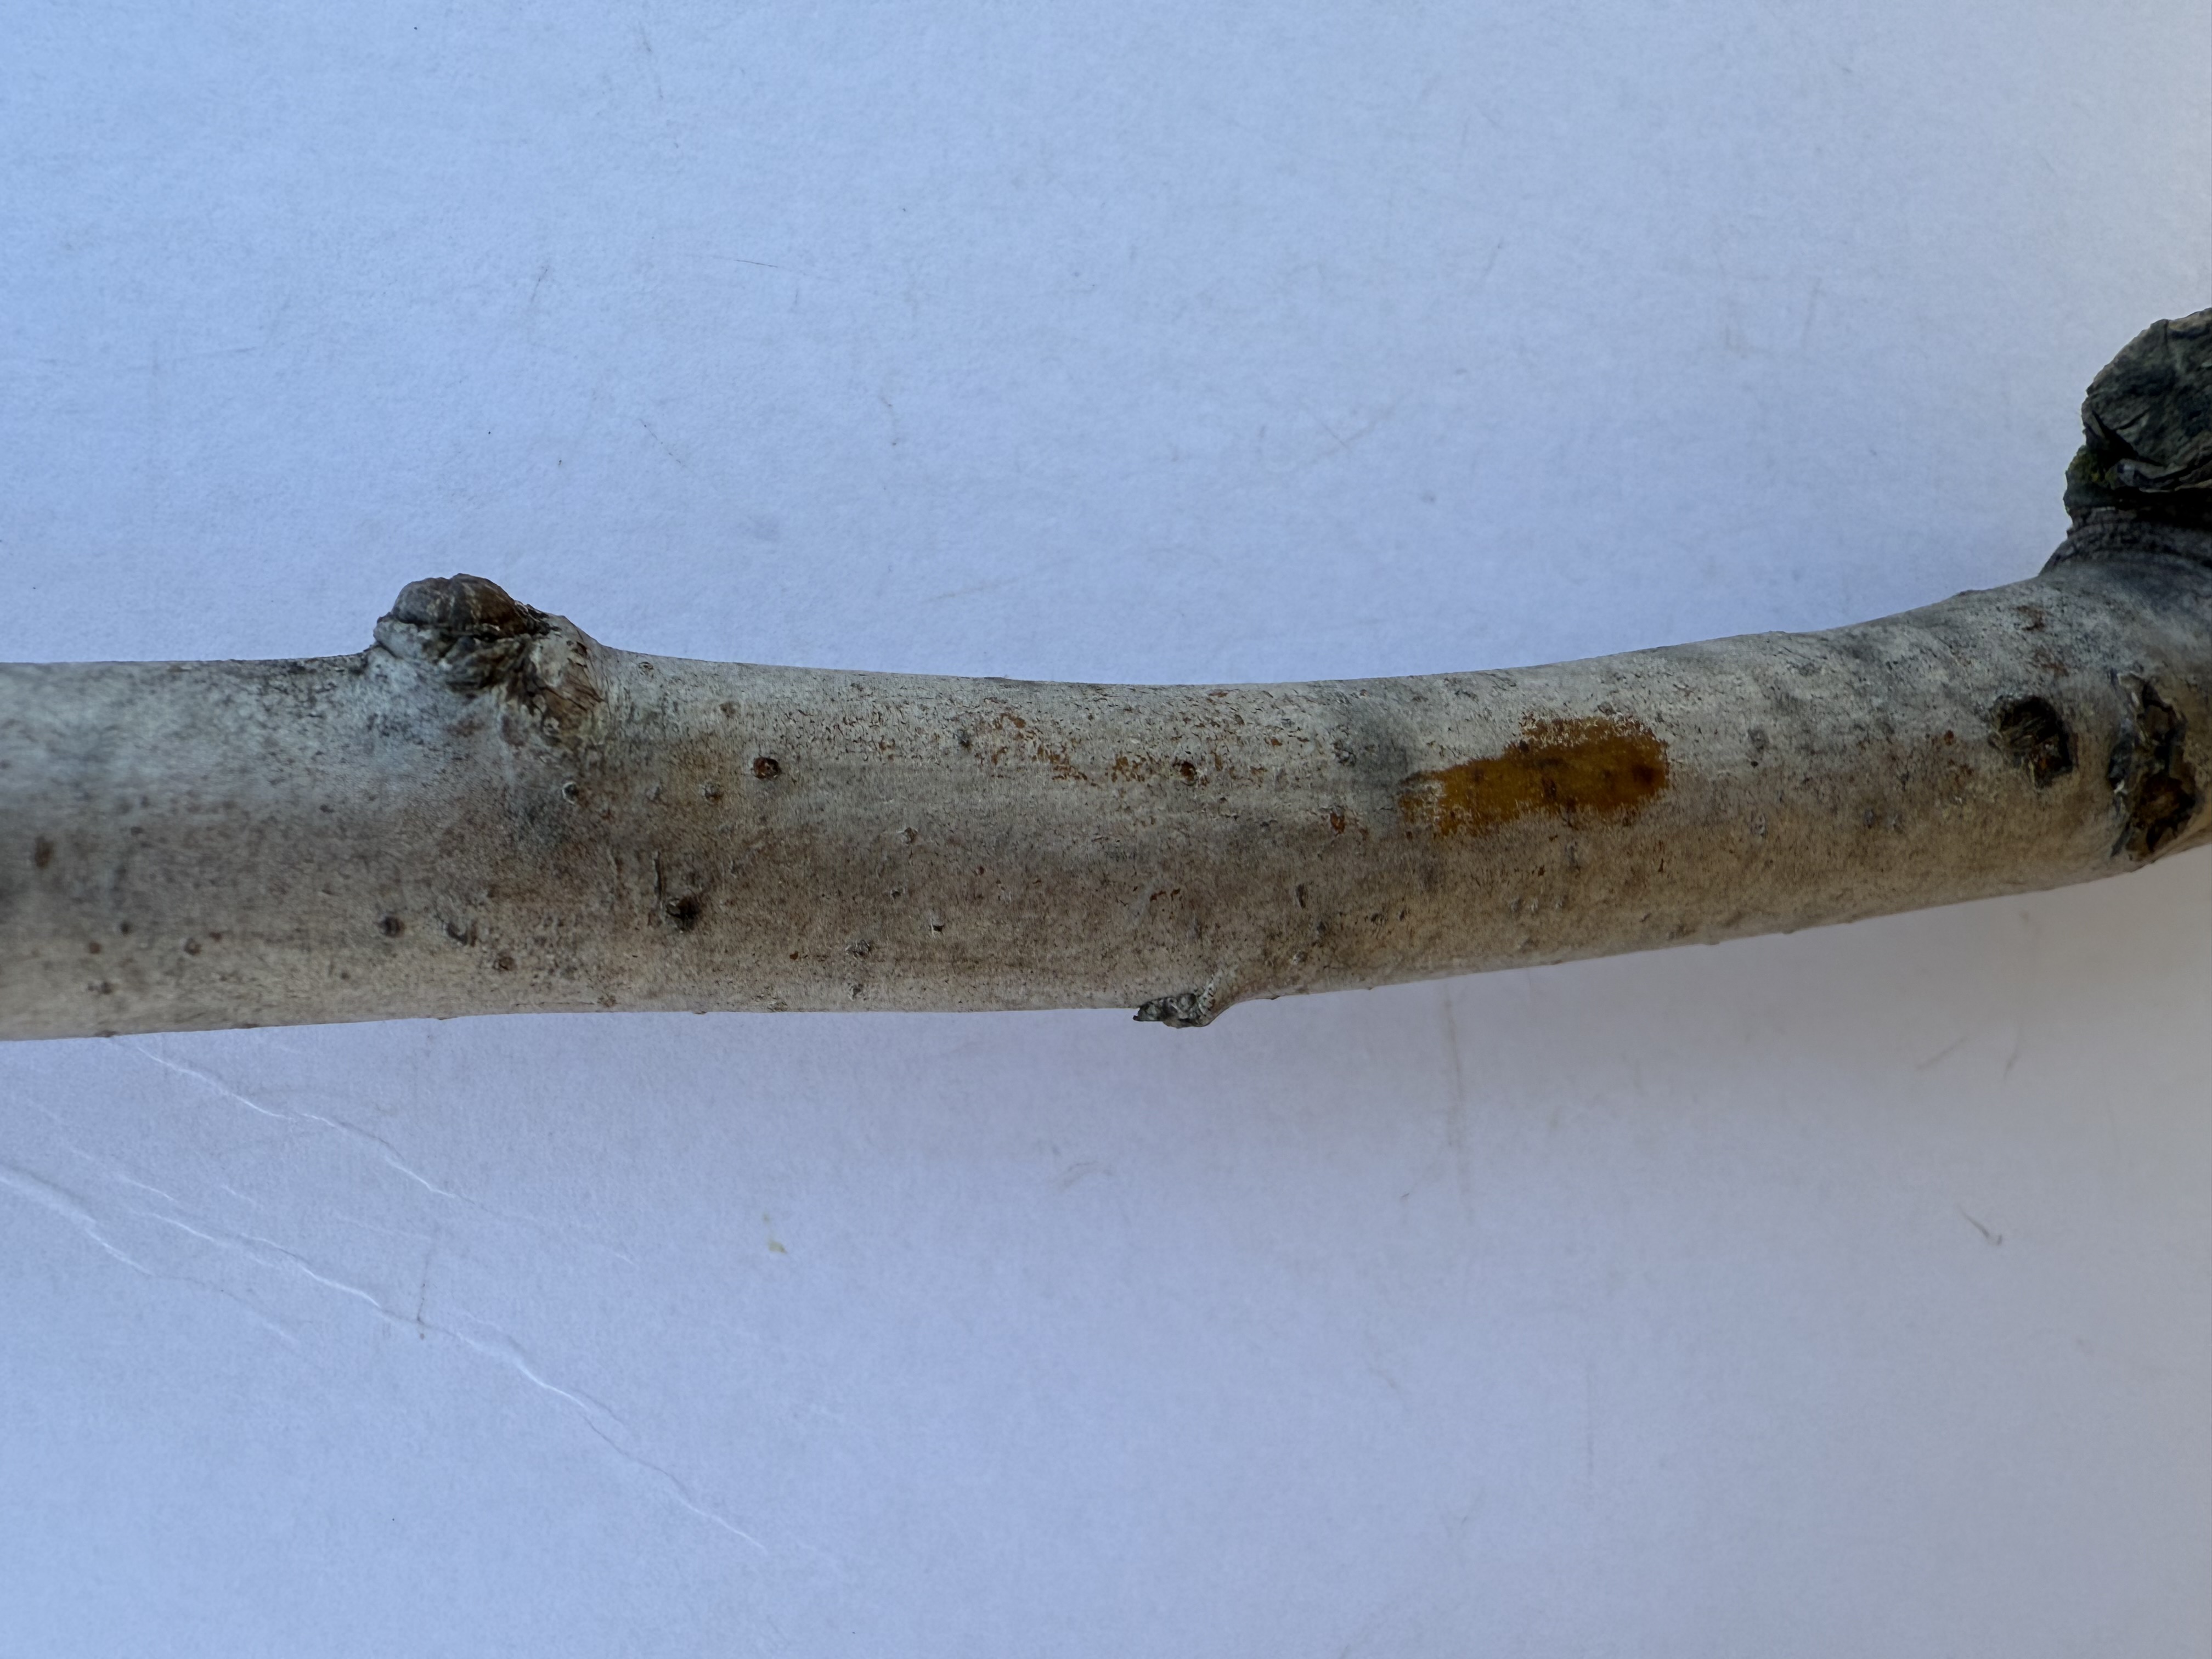
Variety: Kagizman Long Apple